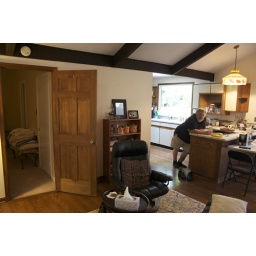
From living room toward kitchen (my room in the open door on the left) to the back of the house.